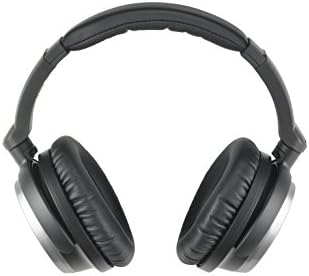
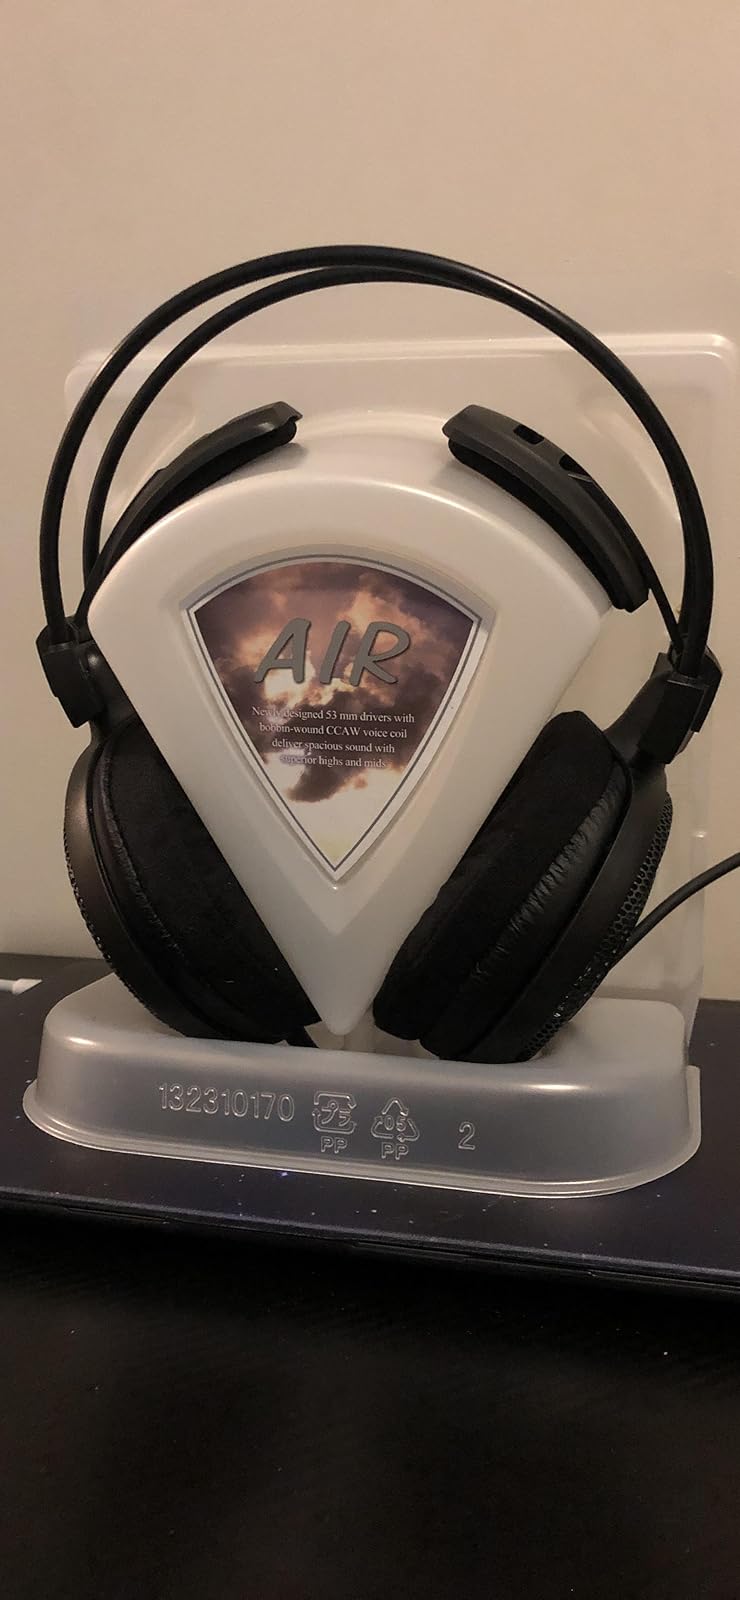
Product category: headphones
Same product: no